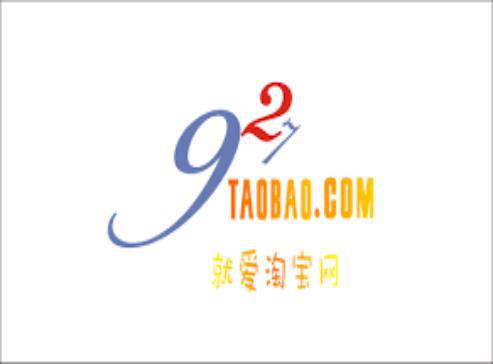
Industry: Others